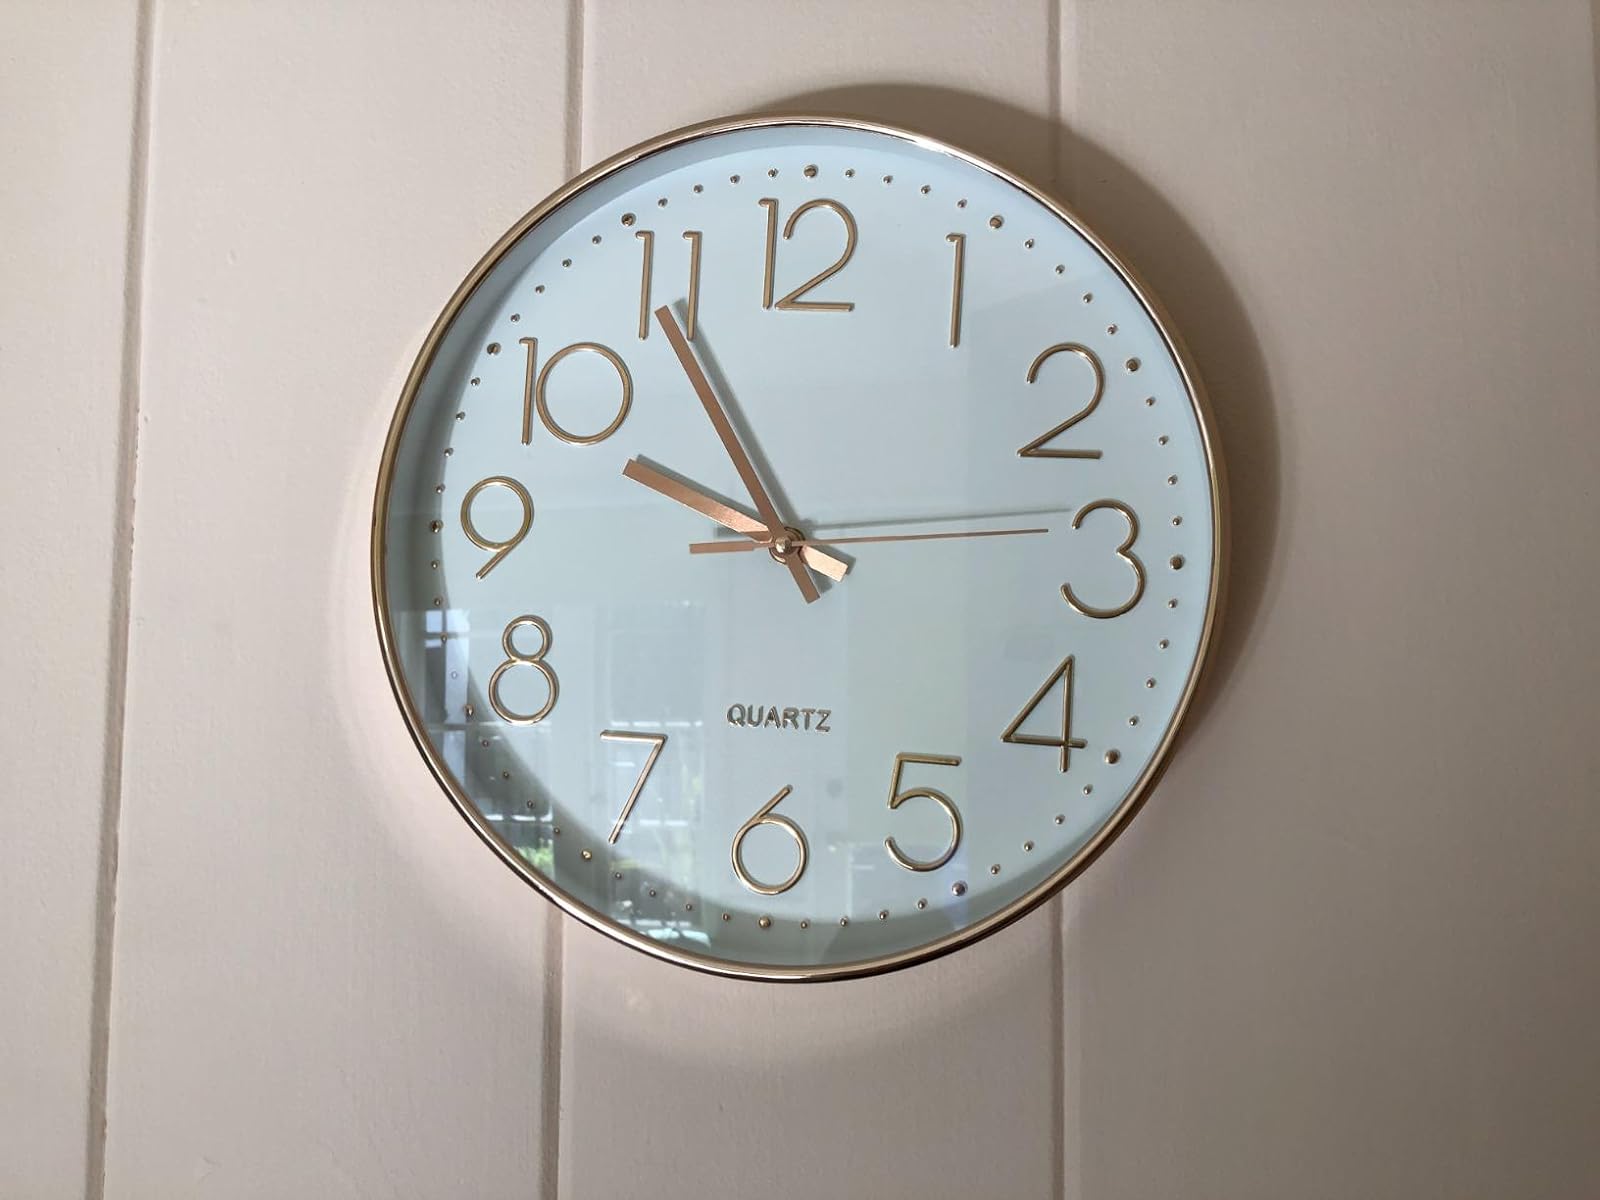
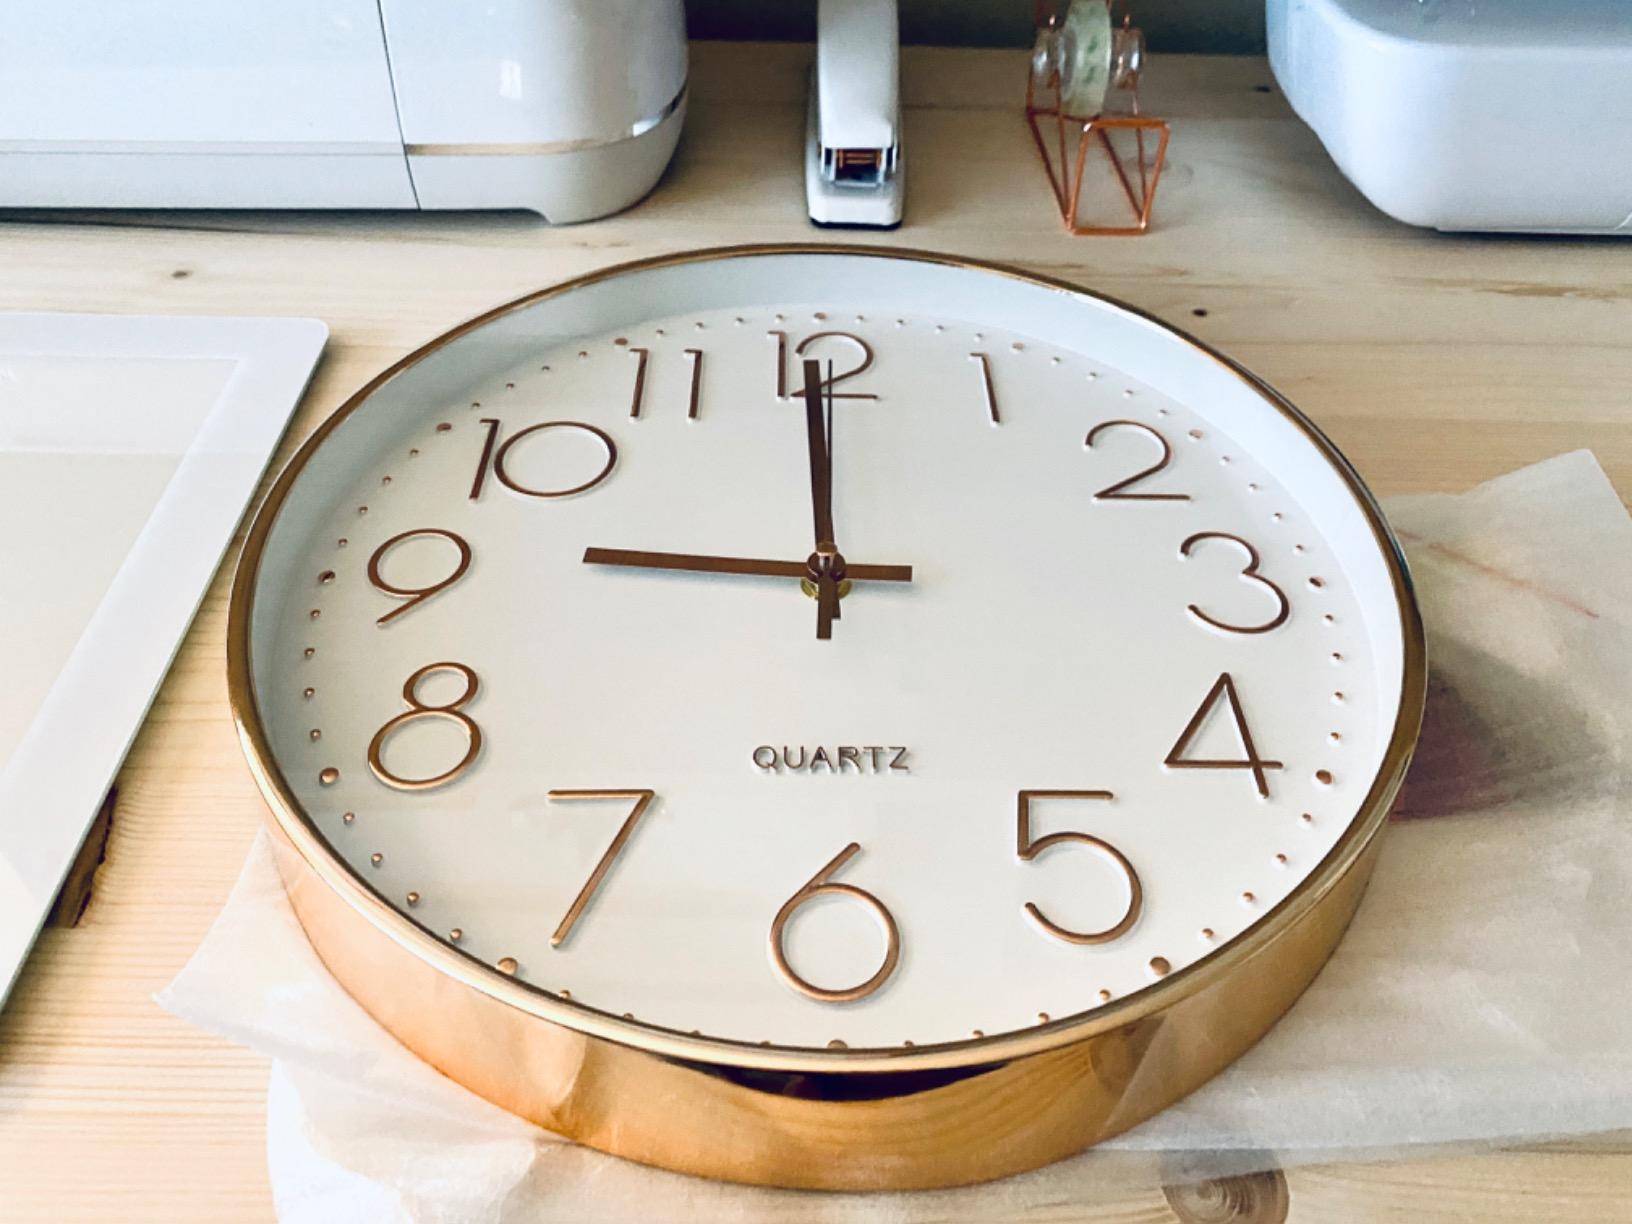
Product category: clock
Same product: yes